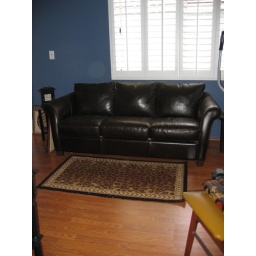
leather sofa with pull out bed purchased at Macy's in San Francisco 2004